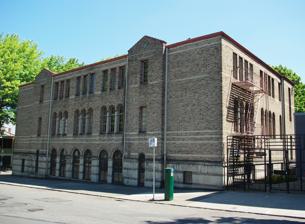
Building: Beth Israel School
Country: United States of America
Year built: 1923
Historic building in Portland, Oregon, U.S. United States historic place Beth Israel School U.S. National Register of Historic Places Portland Historic Landmark West face of the building in 2011 Location 1230 SW Main Street Portland, Oregon Coordinates 45°31′04″N 122°41′11″W / 45.5179°N 122.6865°W / 45.5179; -122.6865 Area 0.1 acres (0.040 ha) Built 1923 Architect Whitney , Sutton , Aandahl & Fritsch NRHP reference No. 78002308 Added to NRHP August 10, 1978 The Beth Israel School , a former school building located in downtown Portland , Oregon , is listed on the National Register of Historic Places . See also Beth Israel Cemetery (Portland, Oregon) National Register of Historic Places listings in Southwest Portland, Oregon References